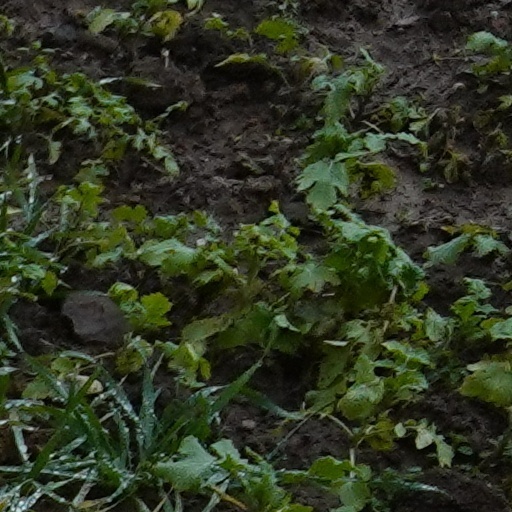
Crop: wheat